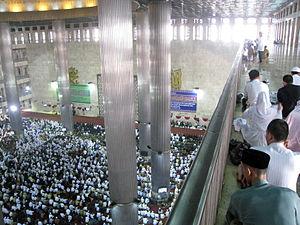
L'Asie du Sud-Est ou Sud-Est asiatique est une région d'Asie, elle se situe à l'est de l'Inde et au sud de la Chine.